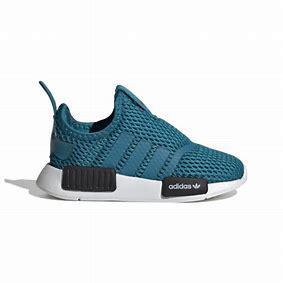
Brand: Adidas
Model: NMD 360